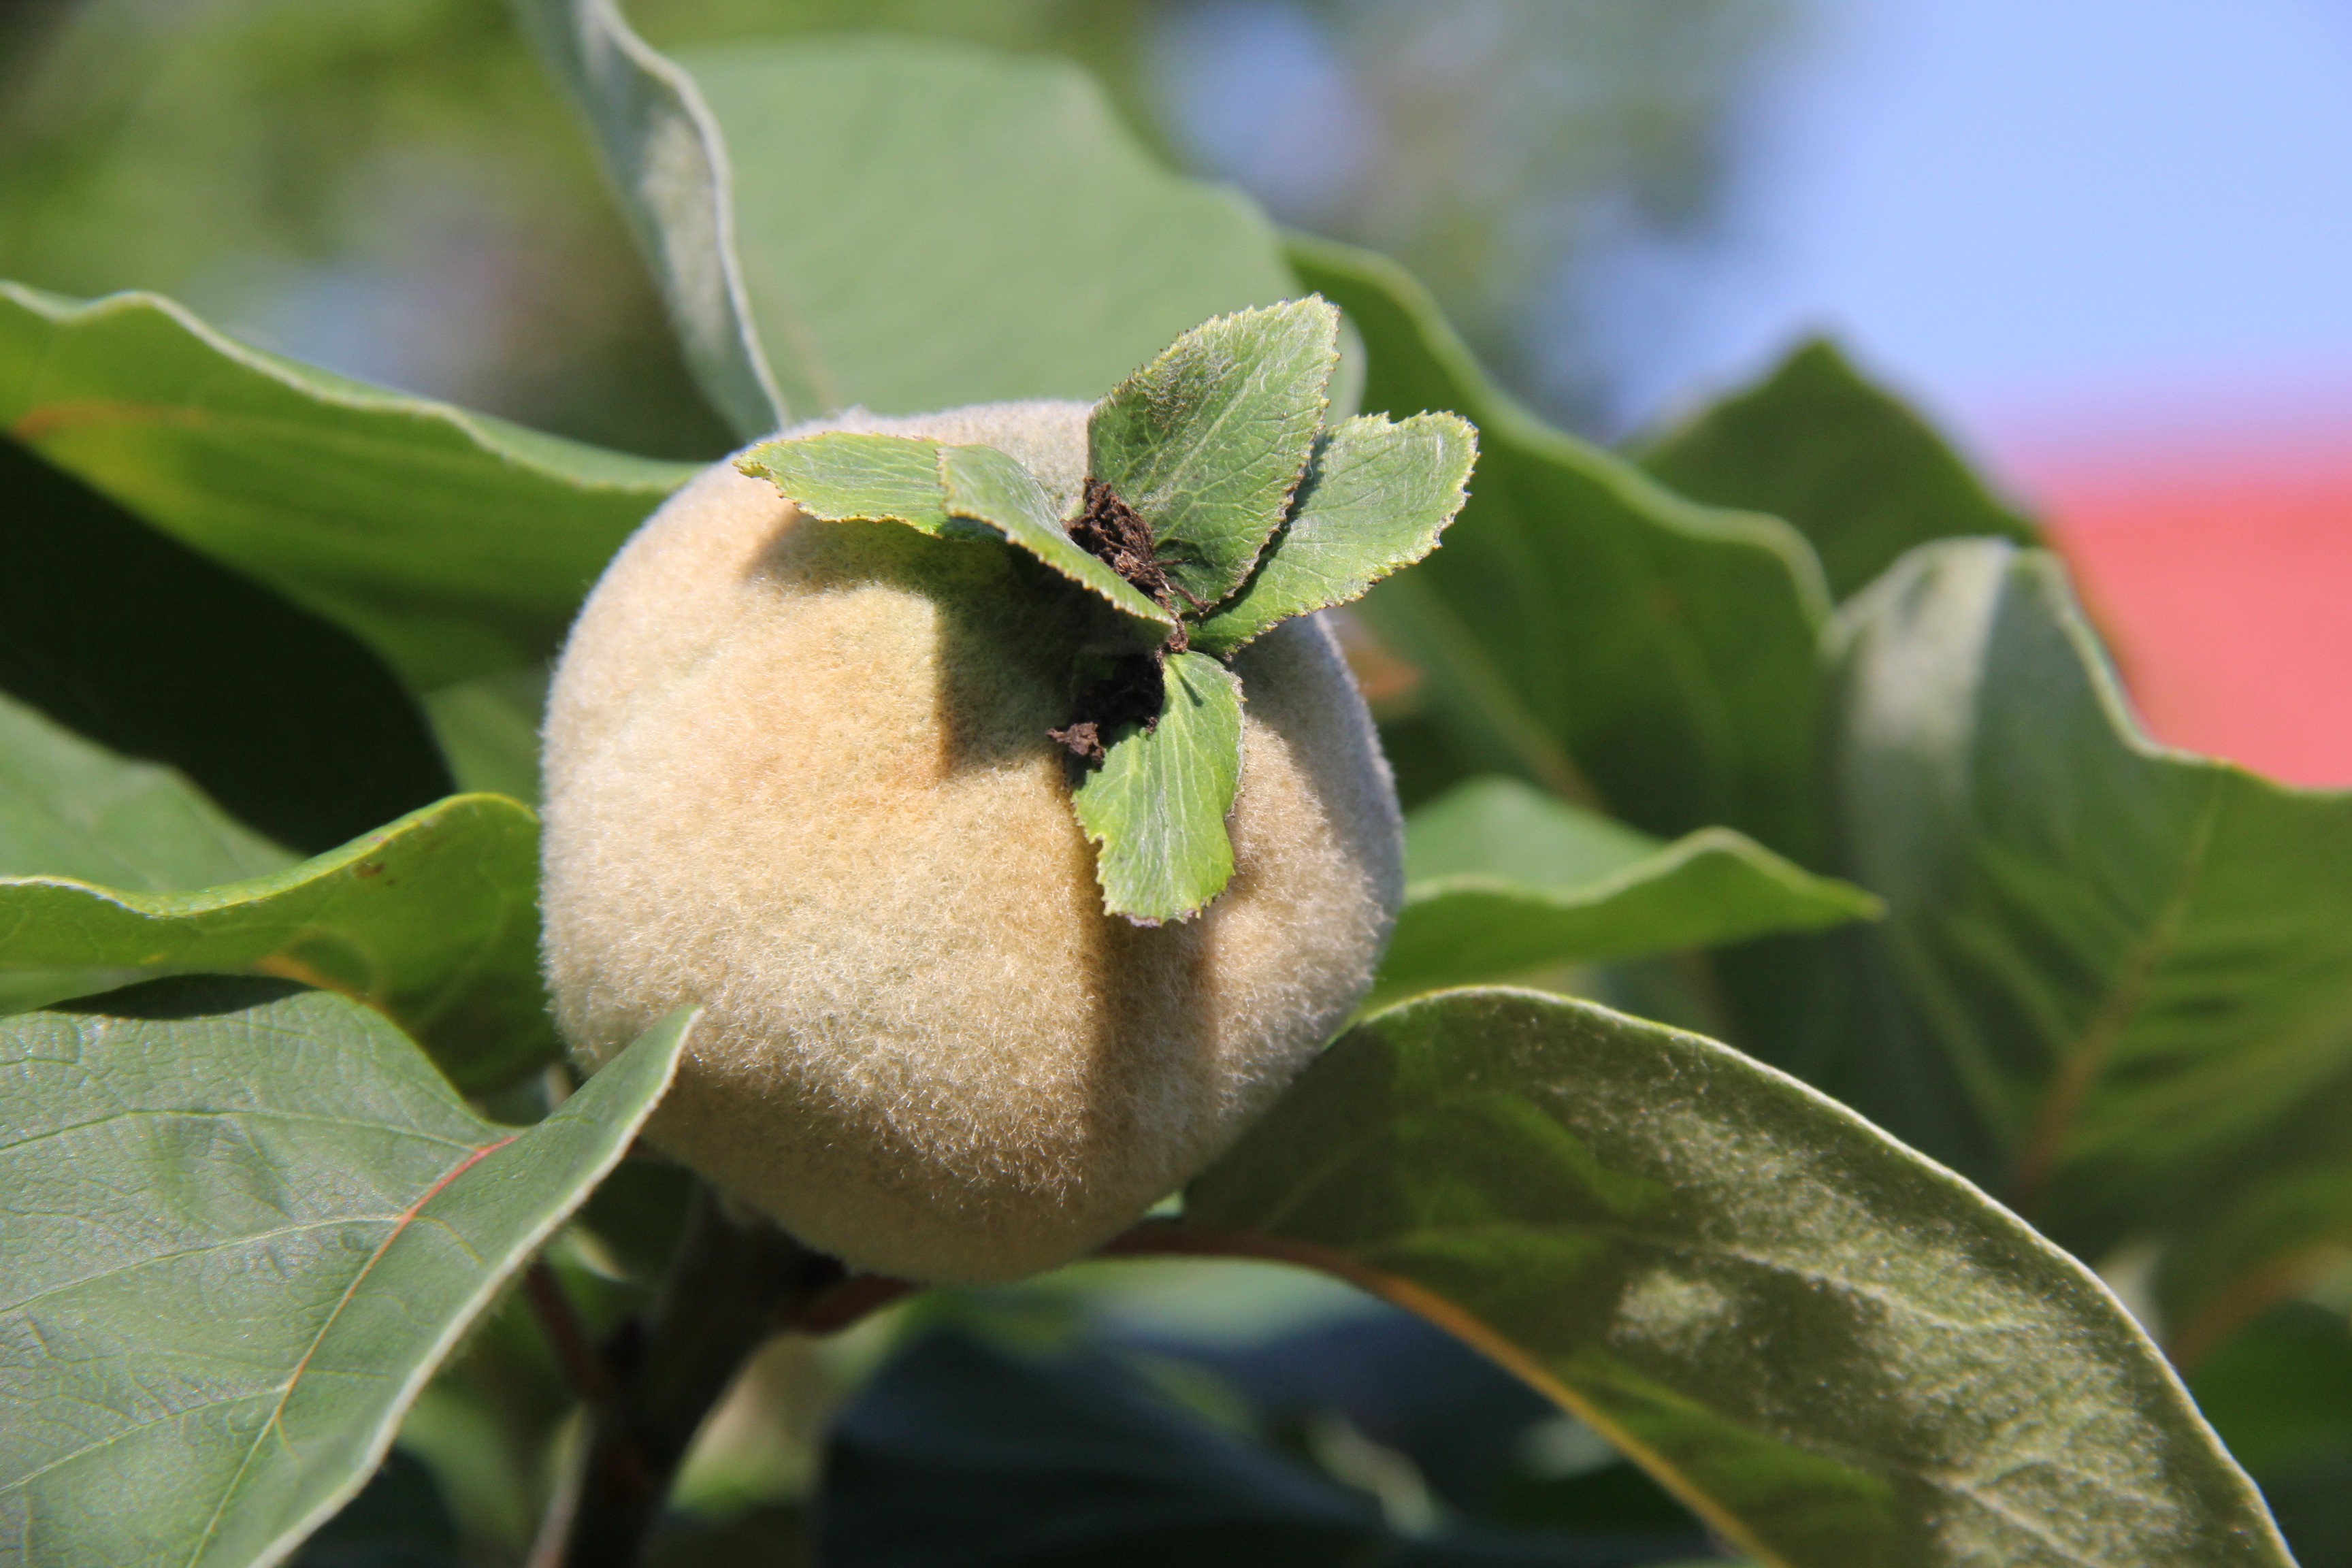
plant, fruit, leaf, flower, food, fluffy, produce, botany, flora, shrub, immature, macro photography, quince, flowering plant, land plant